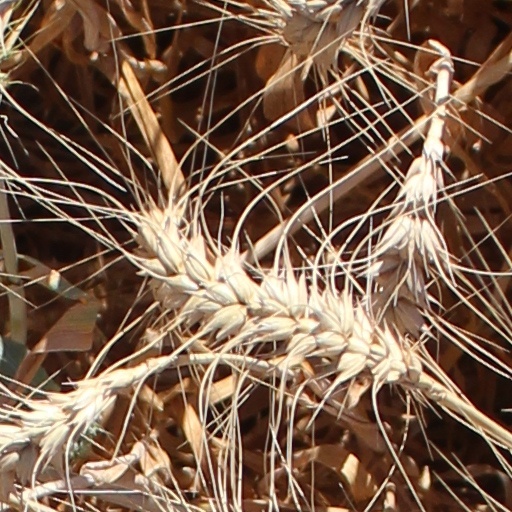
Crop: wheat